Scadoxus cyrtanthiflorus

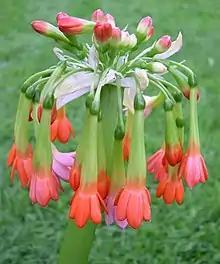
Flowers

"Scadoxus cyrtanthiflorus" is a herbaceous plant growing from a relatively long rhizome. The bases of the leaves (petioles) are tightly wrapped to form a pseudostem or false stem up to long. The blade of the leaf is elongated, lanceolate in shape. The flowers and leaves appear together. The flowers are borne in an umbel on a scape (leafless stem) long; the whole plant is up to tall. The flower bud begins growth inside the pseudostem but soon breaks through it to appear at the side. The bracts underneath the umbel soon wither.